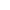
bakery in the town offers handmade treats all cooked in a wood - fired oven .